Kir (river)

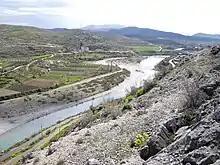
Kir River near Boks

The Kir ( or "Kiri") is a river in northern Albania that first flows south-southwest and then southwest out of the North Albanian Alps and enters a distributary of the Drin just below Shkodër.